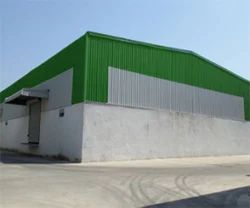
Label: Godown_Construction_Service